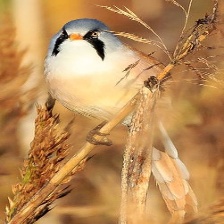
Species: BEARDED REEDLING
Scientific name: PANURUS BIARMICUS